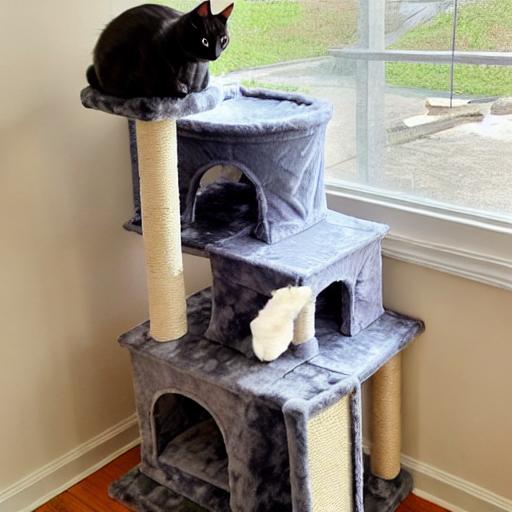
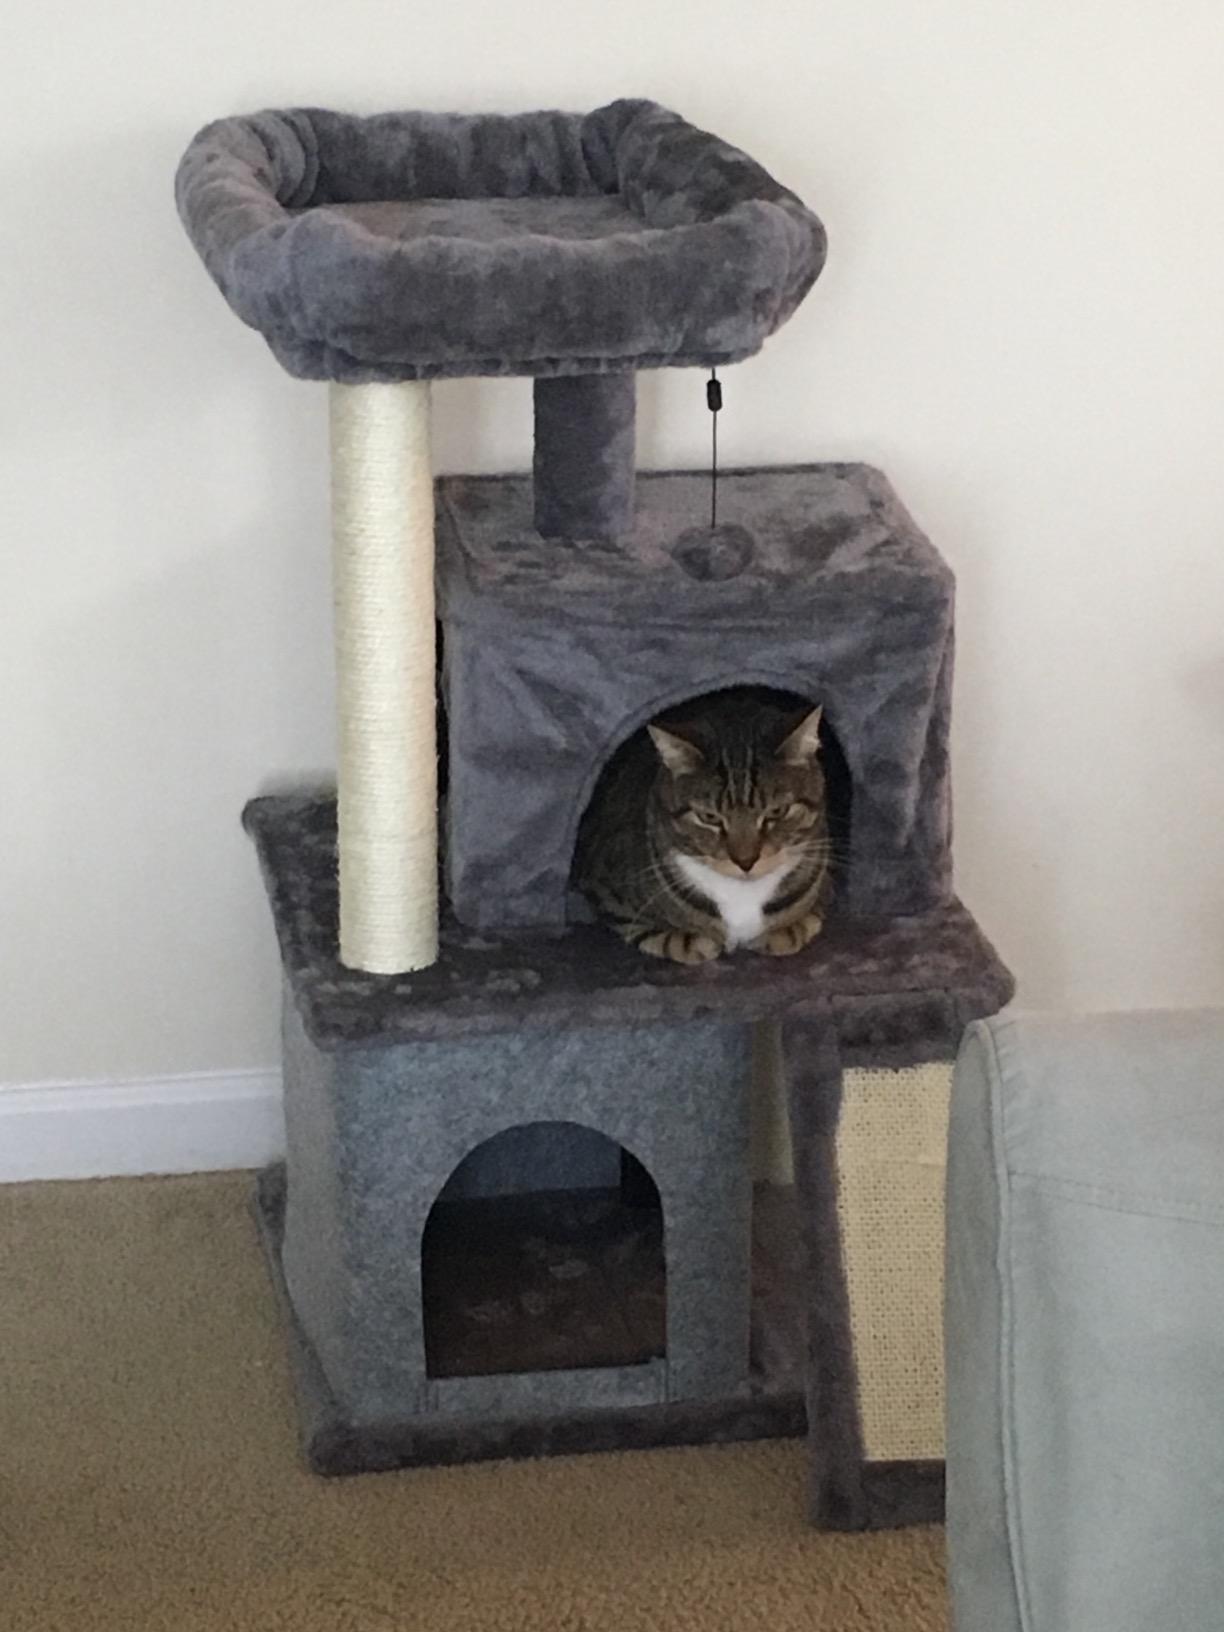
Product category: items_cat tree
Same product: no